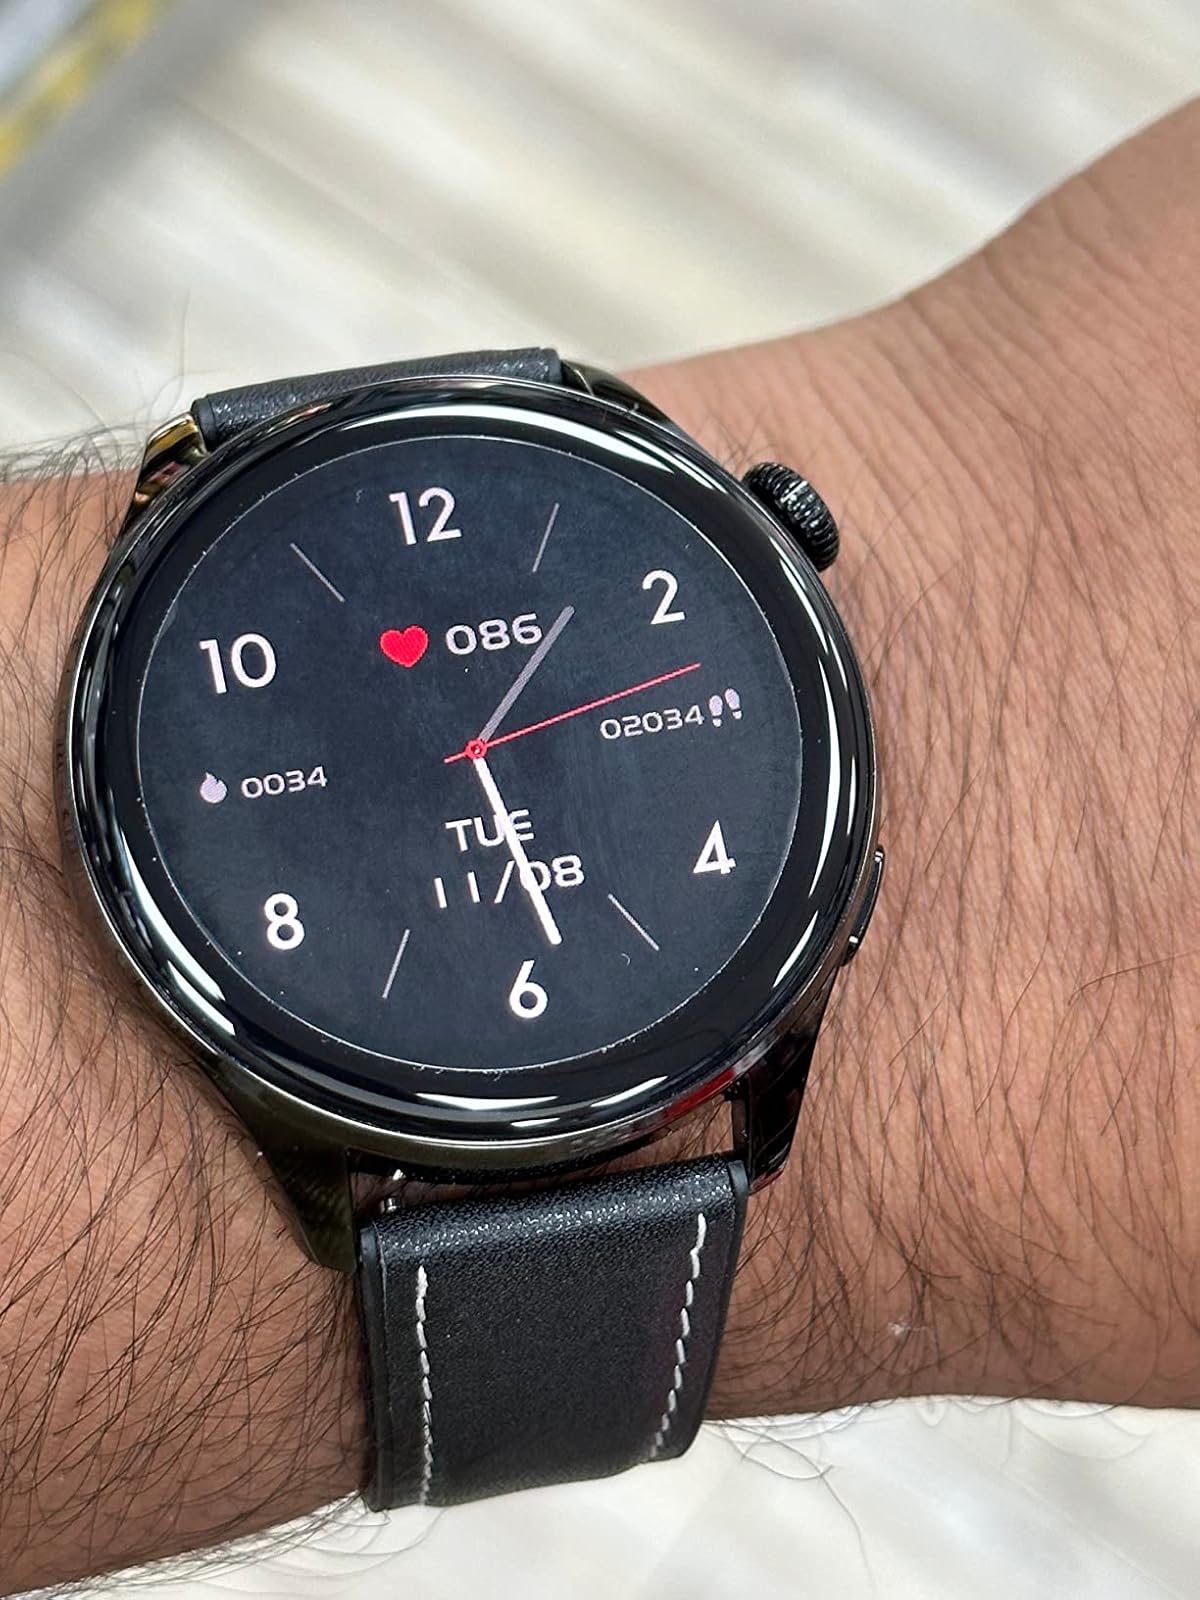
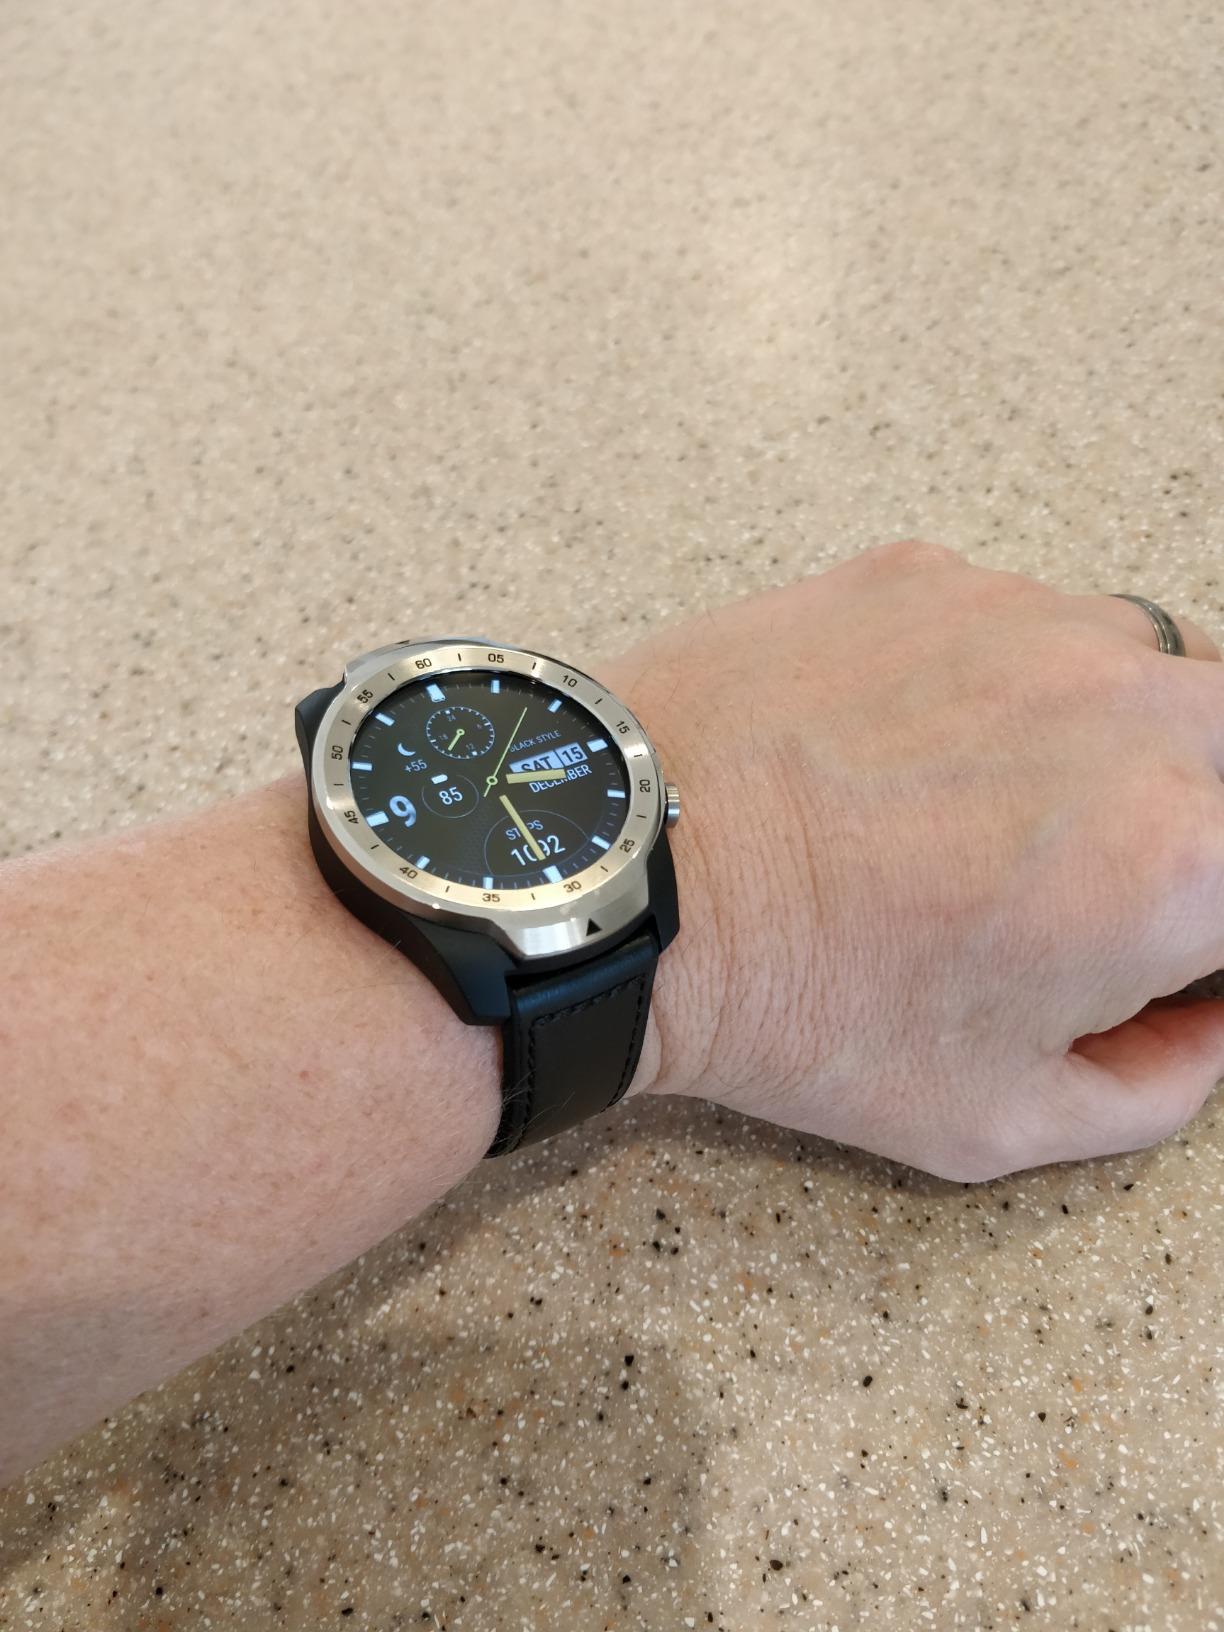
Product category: smartwatch
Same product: no